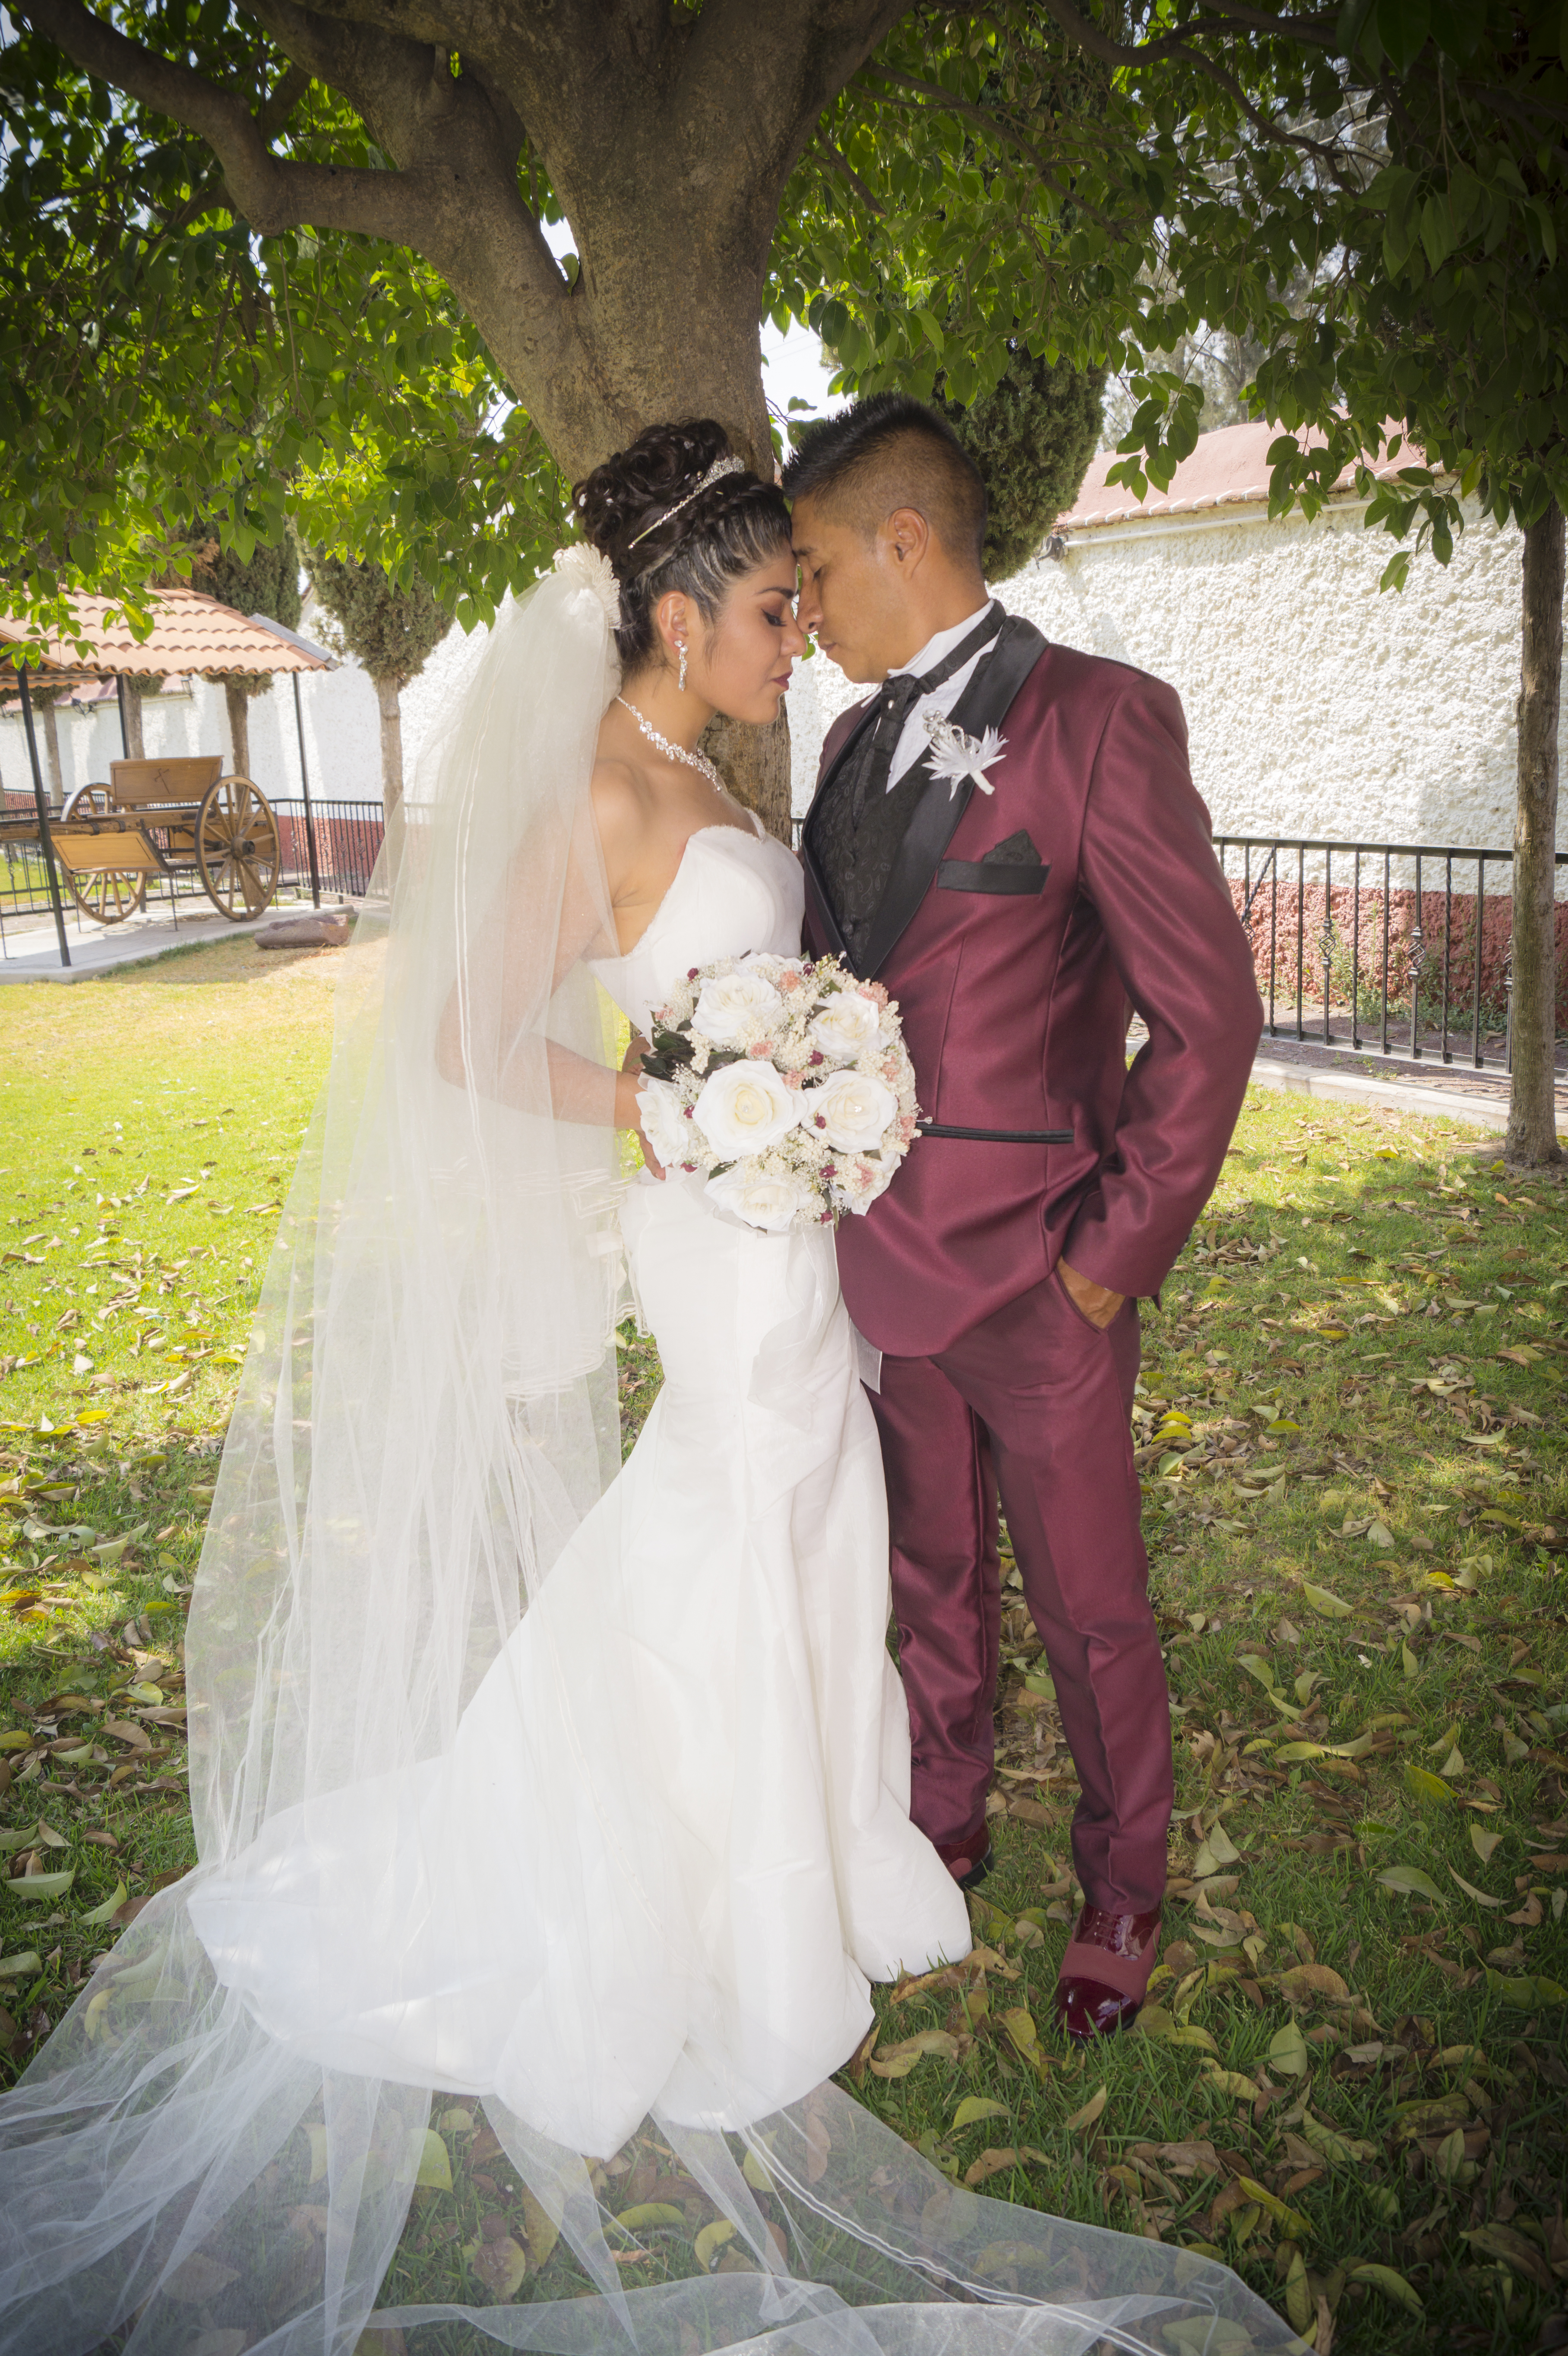
wedding, bride, wedding dress, gown, photograph, white, dress, bridal clothing, formal wear, facial expression, ceremony, groom, marriage, suit, veil, bridal accessory, male, lady, pink, skin, tuxedo, bridal veil, happy, interaction, event, romance, botany, smile, fun, love, gesture, tradition, photography, textile, wedding ceremony supply, fashion accessory, plant, flower, plantation, floristry